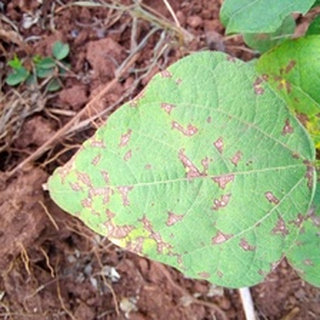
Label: bean_angular_leaf_spot